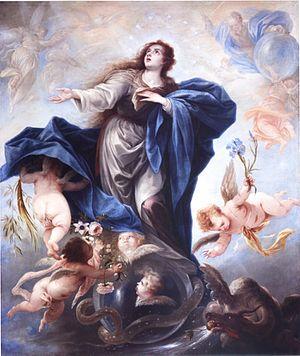
Juan Antonio de Frías y Escalante est un peintre espagnol est né à Cordoue en 1633, et mort à Madrid en 1669.